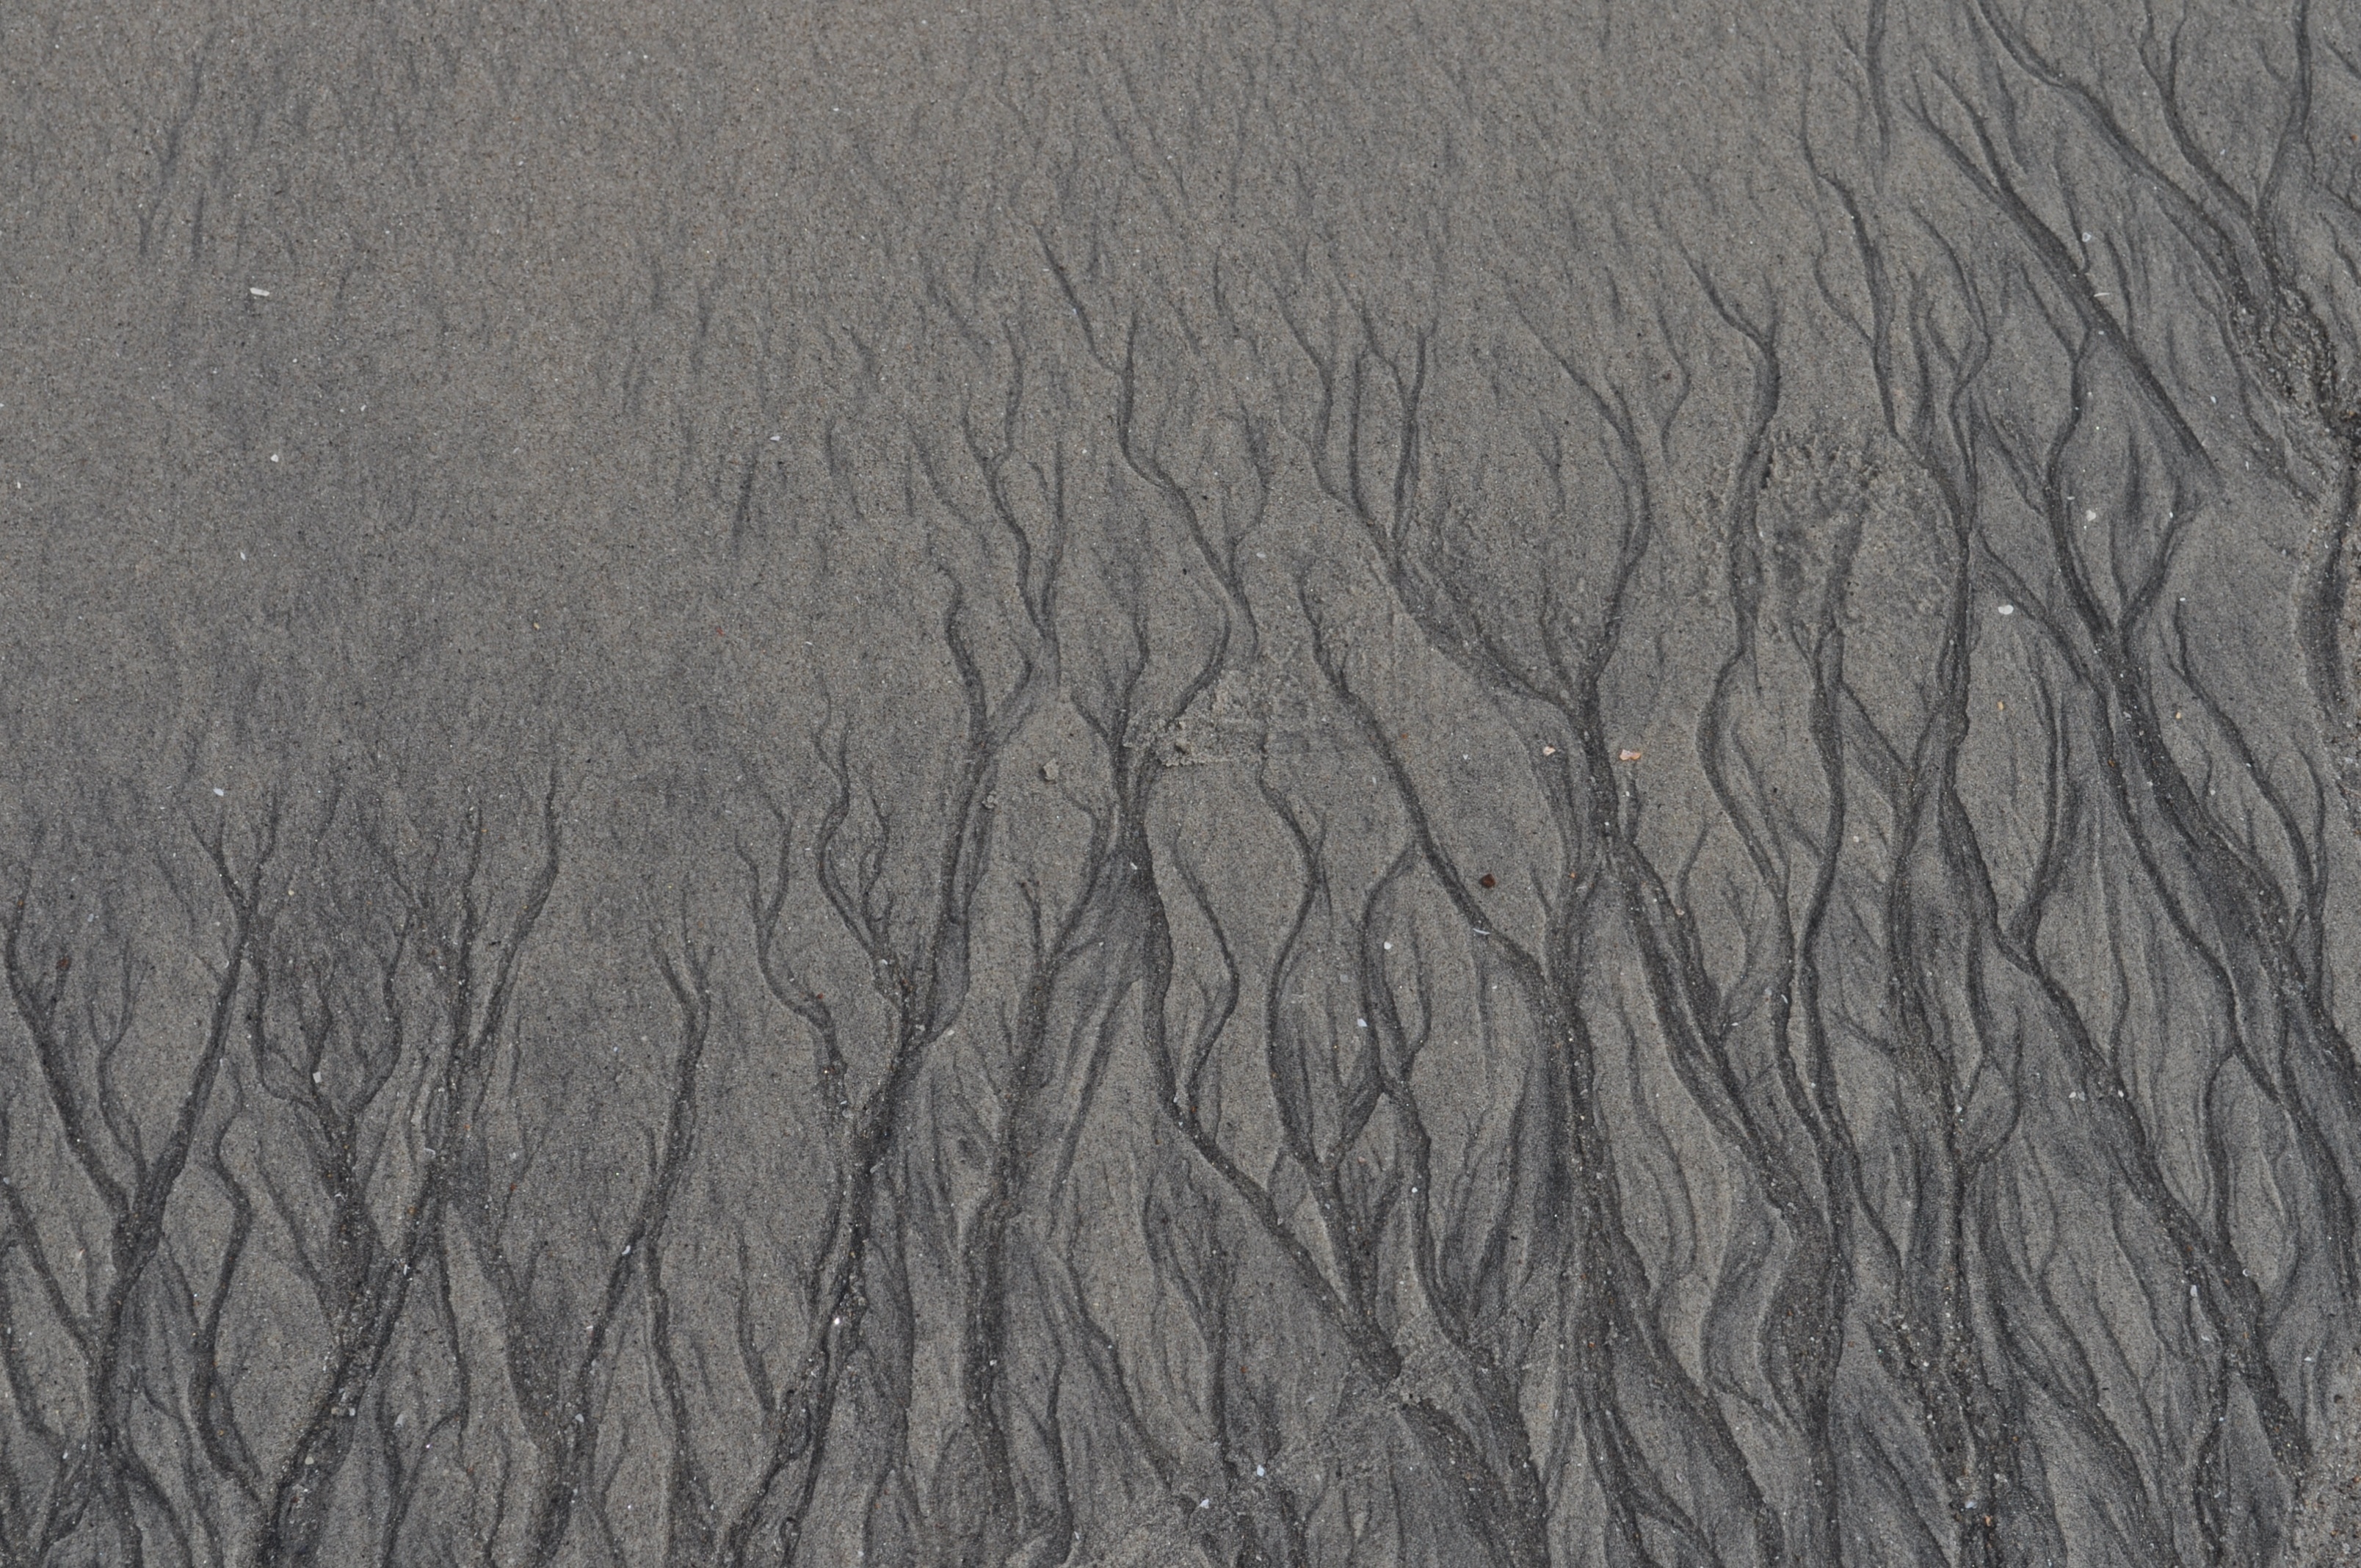
sand, wood, texture, floor, asphalt, soil, material, flooring, laminate flooring